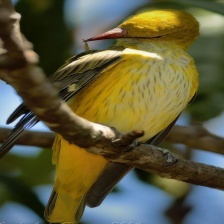
Species: EURASIAN GOLDEN ORIOLE
Scientific name: ORIOLUS ORIOLUS